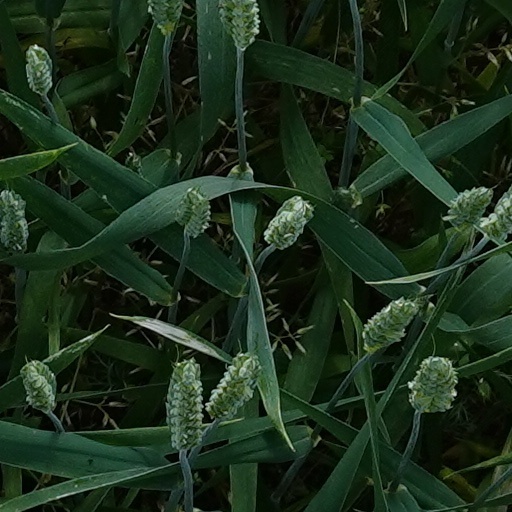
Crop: wheat